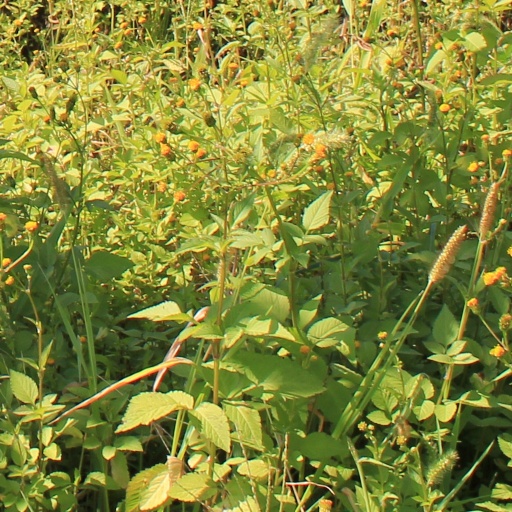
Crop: grape